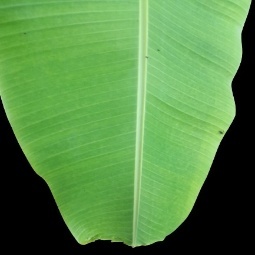
Label: Healthy